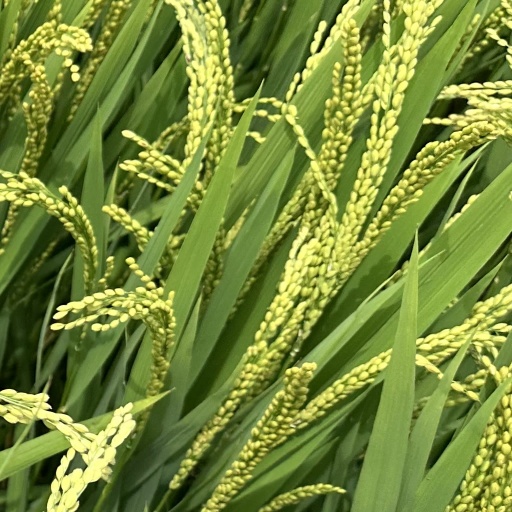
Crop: rice